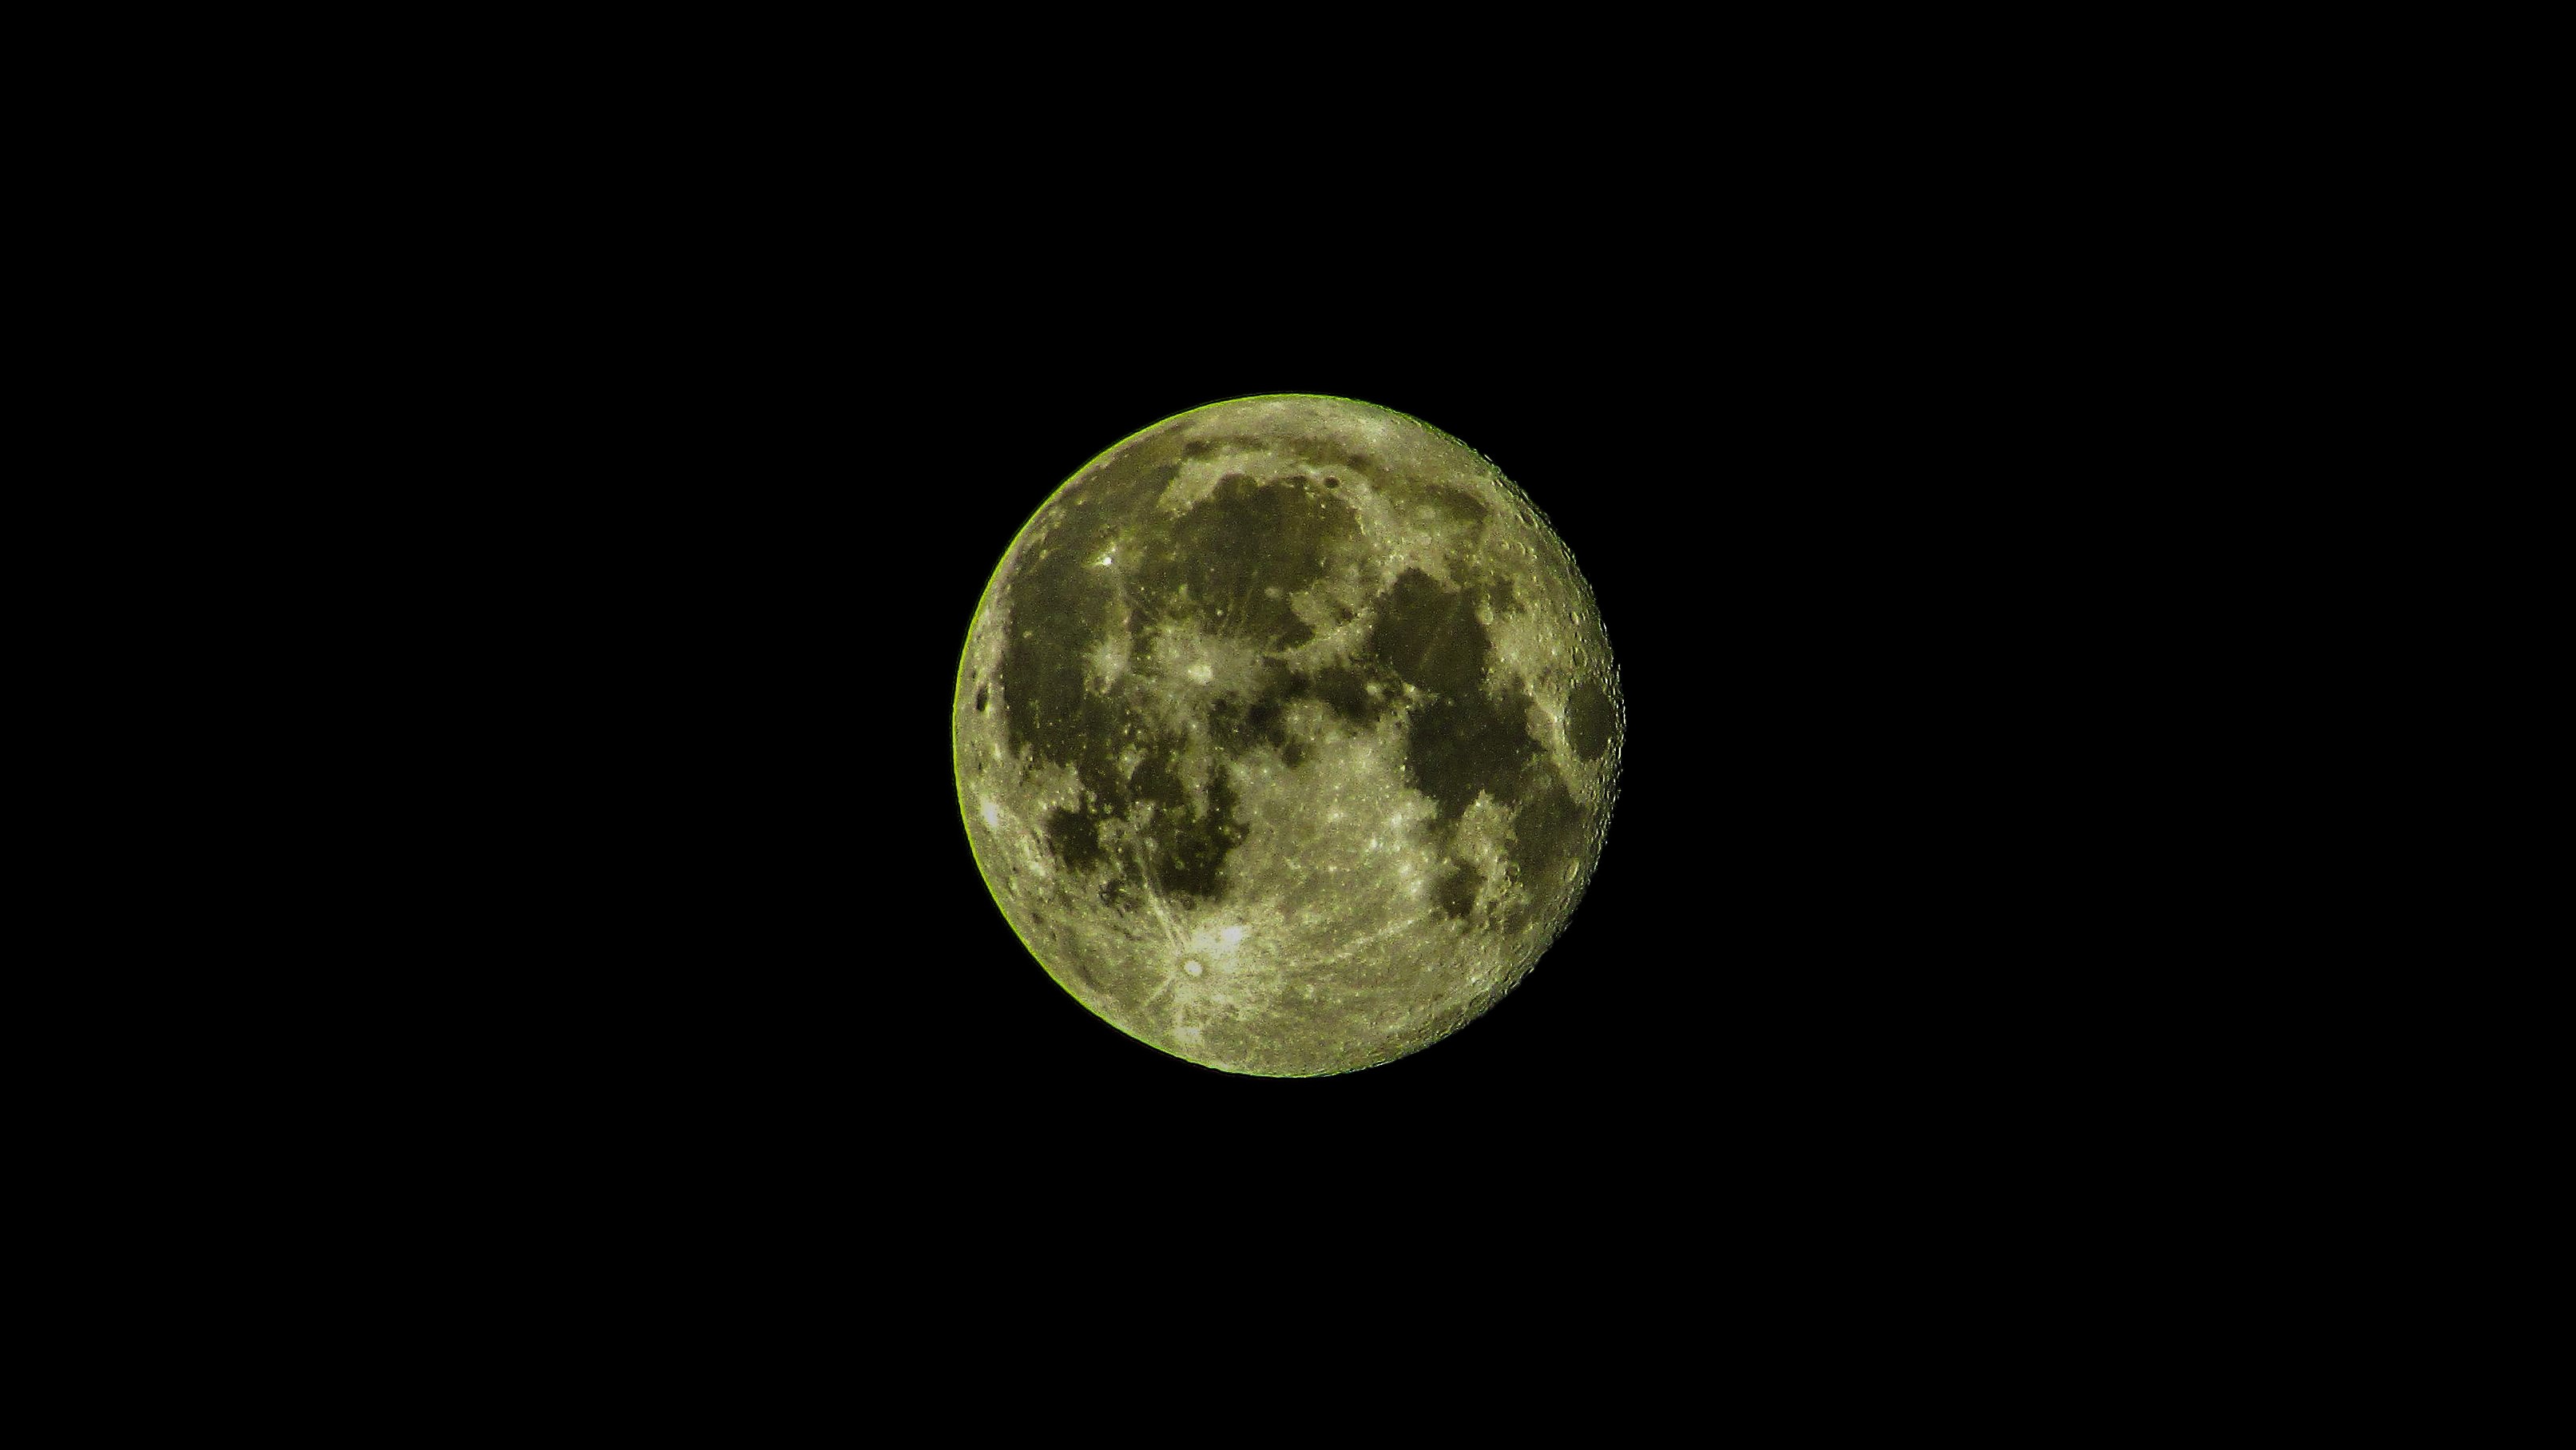
black and white, night, atmosphere, moon, full moon, circle, satellite, astronomy, lunar, astronomical object